Michele Scarponi

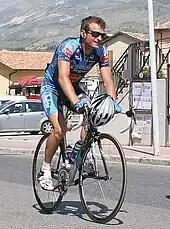
A cyclist riding while holding his helmet

Scarponi moved to the Spanish team for 2005, a quieter season than his previous ones; he did not win any races, despite his ambitions for the Giro d'Italia. He finished seventh in the Vuelta a Burgos and had his best Grand Tour finish to that point, finishing twelfth in the Vuelta a España as a domestique for Roberto Heras; Heras was disqualified after a positive test for erythropoietin (EPO), but was later reinstated. In 2006, Scarponi was implicated in the Operación Puerto doping case. His best result that year was a fifth-place finish in the thirteenth stage of the Giro d'Italia, a race he failed to finish for the first time; he did not start the seventeenth stage the day after team manager Manolo Saiz was arrested in connection with the investigation. The team folded at the end of the season, but Scarponi signed a contract with in February 2007.